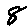
Label: 8